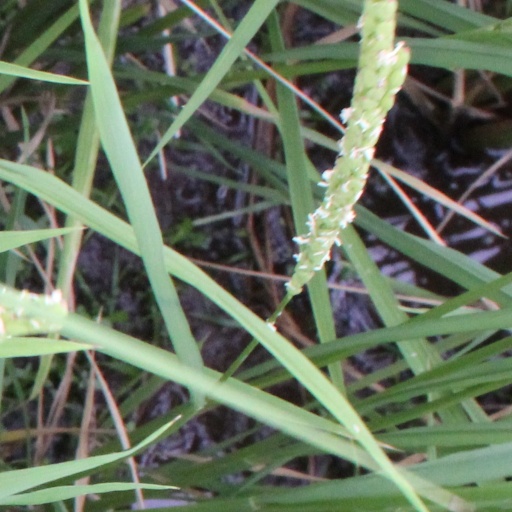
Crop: rice